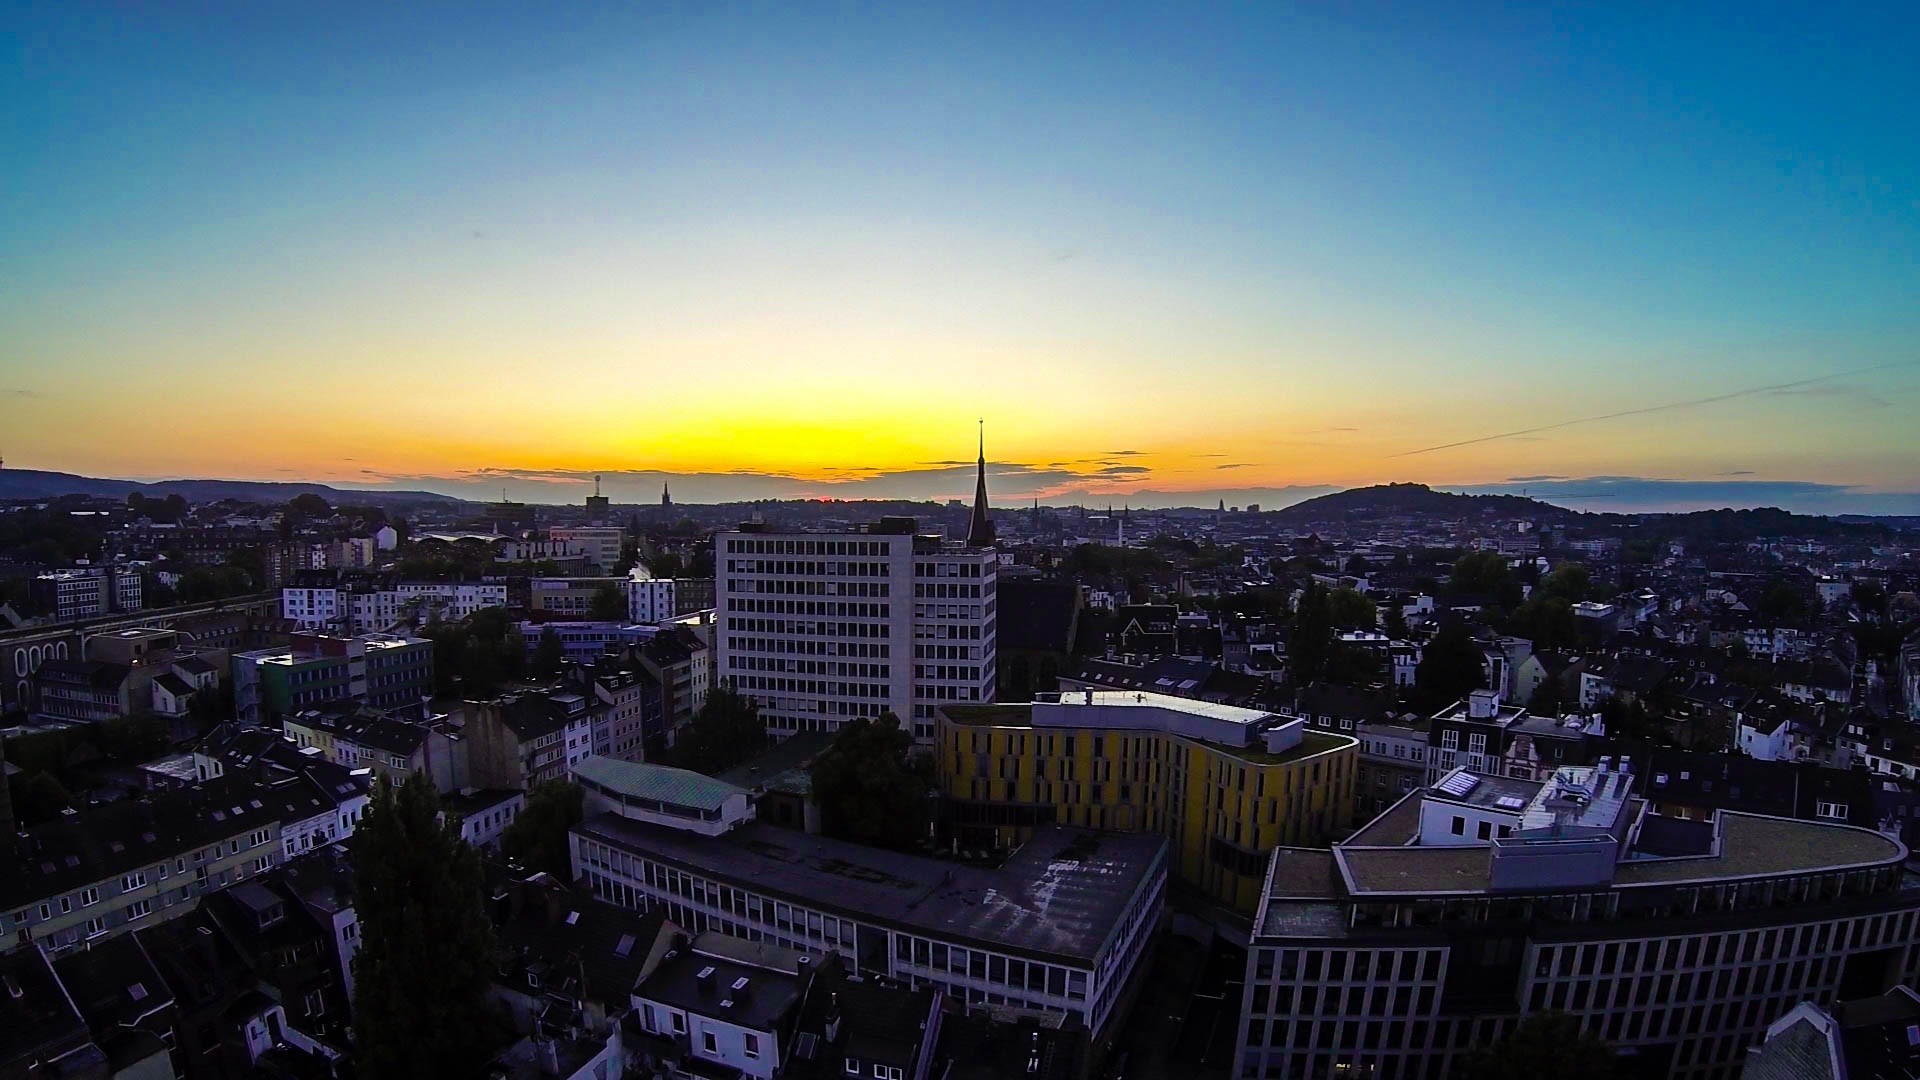
horizon, sky, sun, sunrise, sunset, skyline, night, warm, morning, dawn, city, skyscraper, cityscape, panorama, dusk, evening, red, romantic, gopro, mood, metropolis, atmospheric, aachen, afterglow, evening sky, residential area, phantom 2, human settlement, atmosphere of earth, metropolitan area